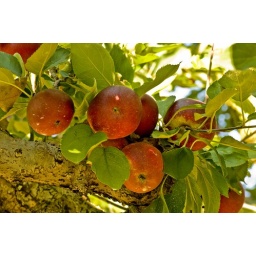
Arkansas Black apples on the tree in Georgia.